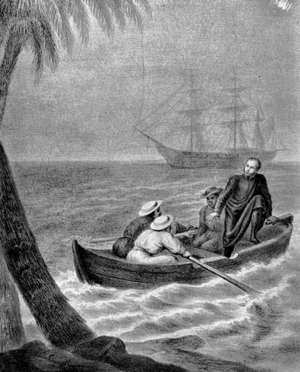
Agustín de Iturbide y Arámburu, né à Valladolid en Nouvelle-Espagne, aujourd'hui Morelia, État de Michoacán de Ocampo, le 27 septembre 1783 et mort le 19 juillet 1824, était un militaire et un homme politique mexicain qui fut proclamé empereur du Mexique en 1822 sous le nom d’Augustin Iᵉʳ.